Gerhard Mueller (engineer)

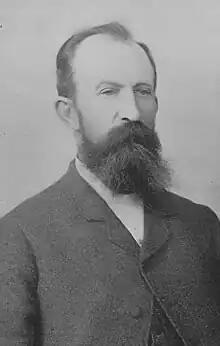

Gerhard Mueller (7 February 1835 – 20 February 1918) was a notable New Zealand surveyor, engineer and land commissioner. He was born in Darmstadt, Germany, on 7 February 1835.